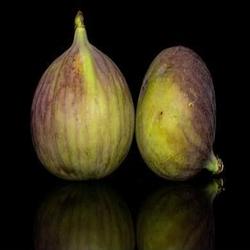
Label: Fig